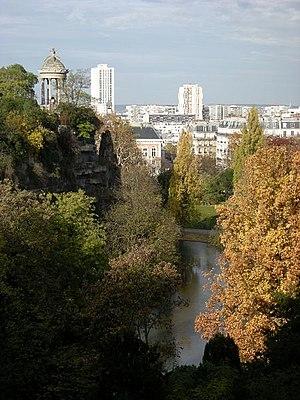
Parc des buttes Chaumont à Paris
Cet article recense les sites protégés à Paris, en France.
Le parc des Buttes-Chaumont est un jardin public situé dans le nord-est de Paris, en France, dans le 19ᵉ arrondissement de la ville.